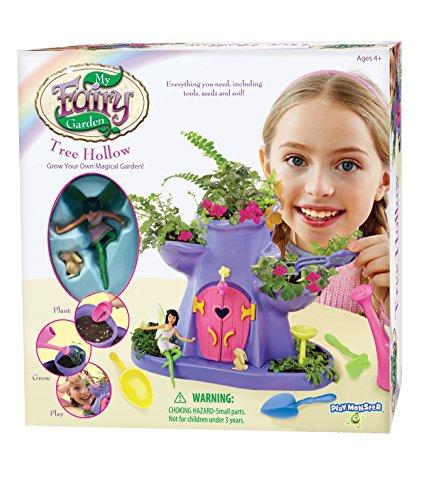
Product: My Fairy Garden - Tree Hollow
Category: Toys & Games | Sports & Outdoor Play | Gardening Tools
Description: Grow your own magical garden playset.
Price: $5.97
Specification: ProductDimensions:10x10x3inches|ItemWeight:1pounds|ShippingWeight:1.2pounds|DomesticShipping:ItemcanbeshippedwithinU.S.|InternationalShipping:Thisitemisnoteligibleforinternationalshipping.LearnMore|ASIN:B01FSV2YZ4|Itemmodelnumber:3652|Manufacturerrecommendedage:4-10years